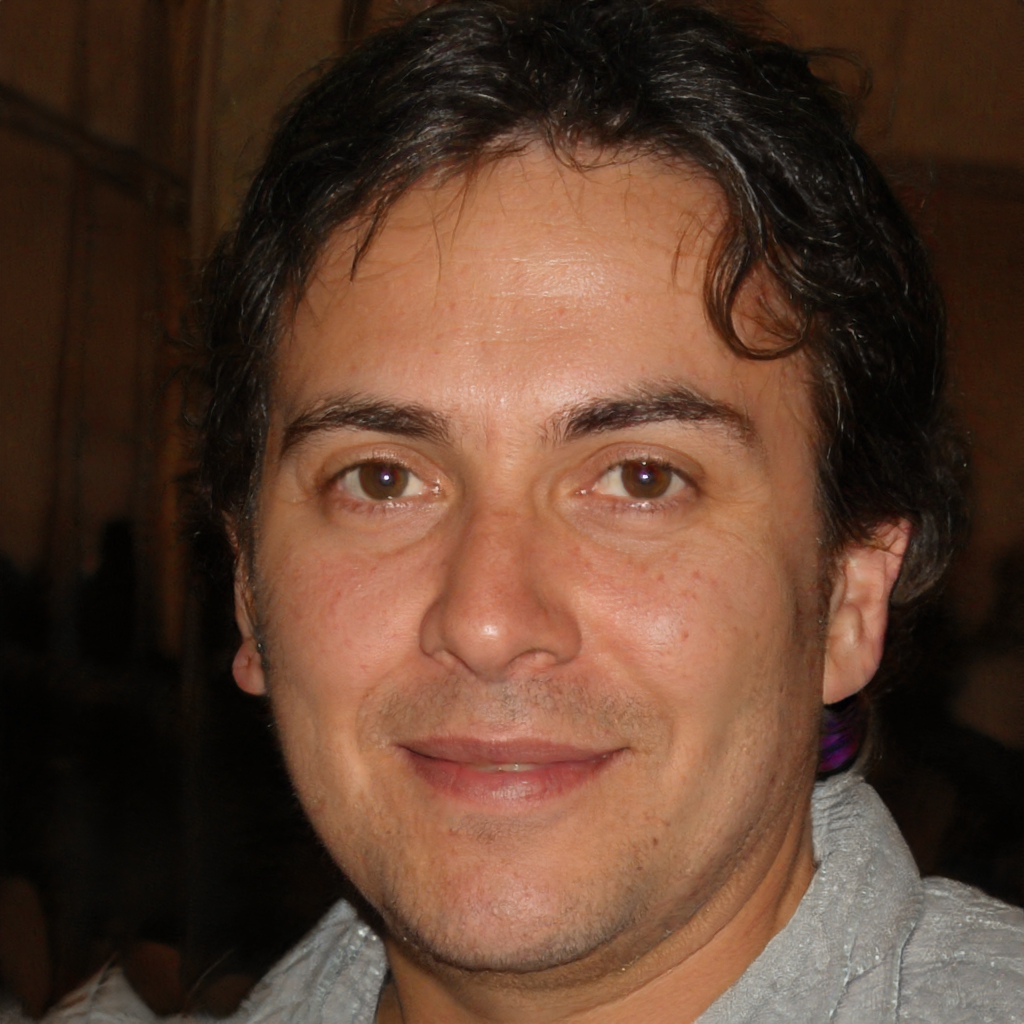
Portrait style: Real Portrait